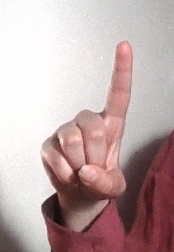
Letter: bb